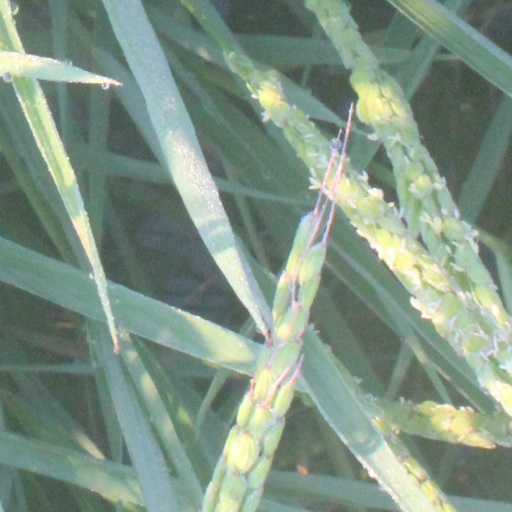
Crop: rice